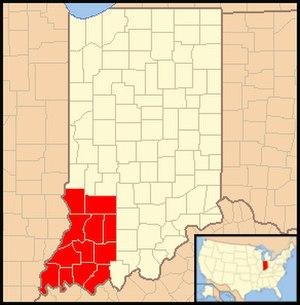
Le diocèse d'Evansville est un territoire ecclésiastique de l'Église catholique romaine aux États-Unis, dont le siège est à la cathédrale Saint-Benoît d'Evansville, dans le sud-ouest de l'État d'Indiana. Il est suffragant de l'archidiocèse d'Indianapolis.